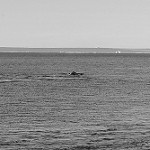
Label: B & W